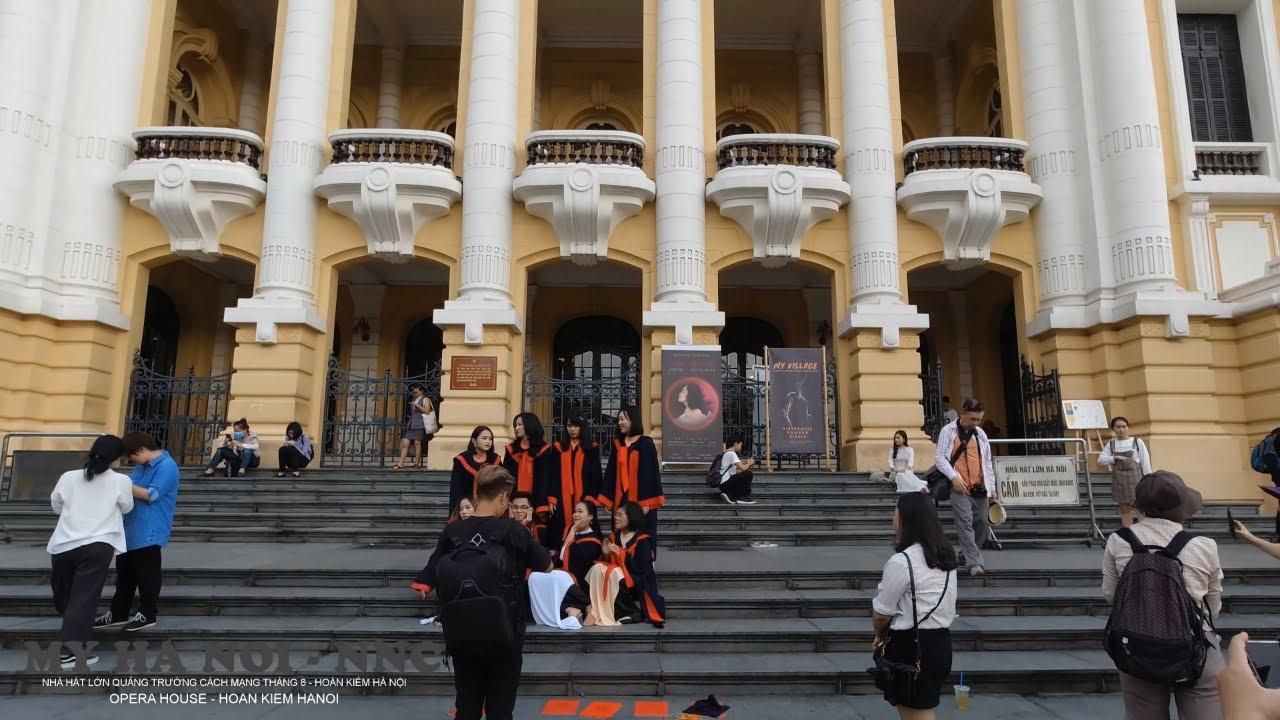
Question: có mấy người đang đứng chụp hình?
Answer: có một người đang đứng chụp hình